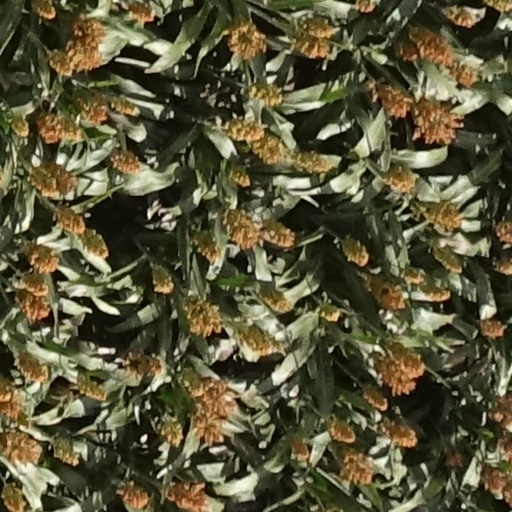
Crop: sorghum